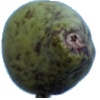
Label: pear_stone